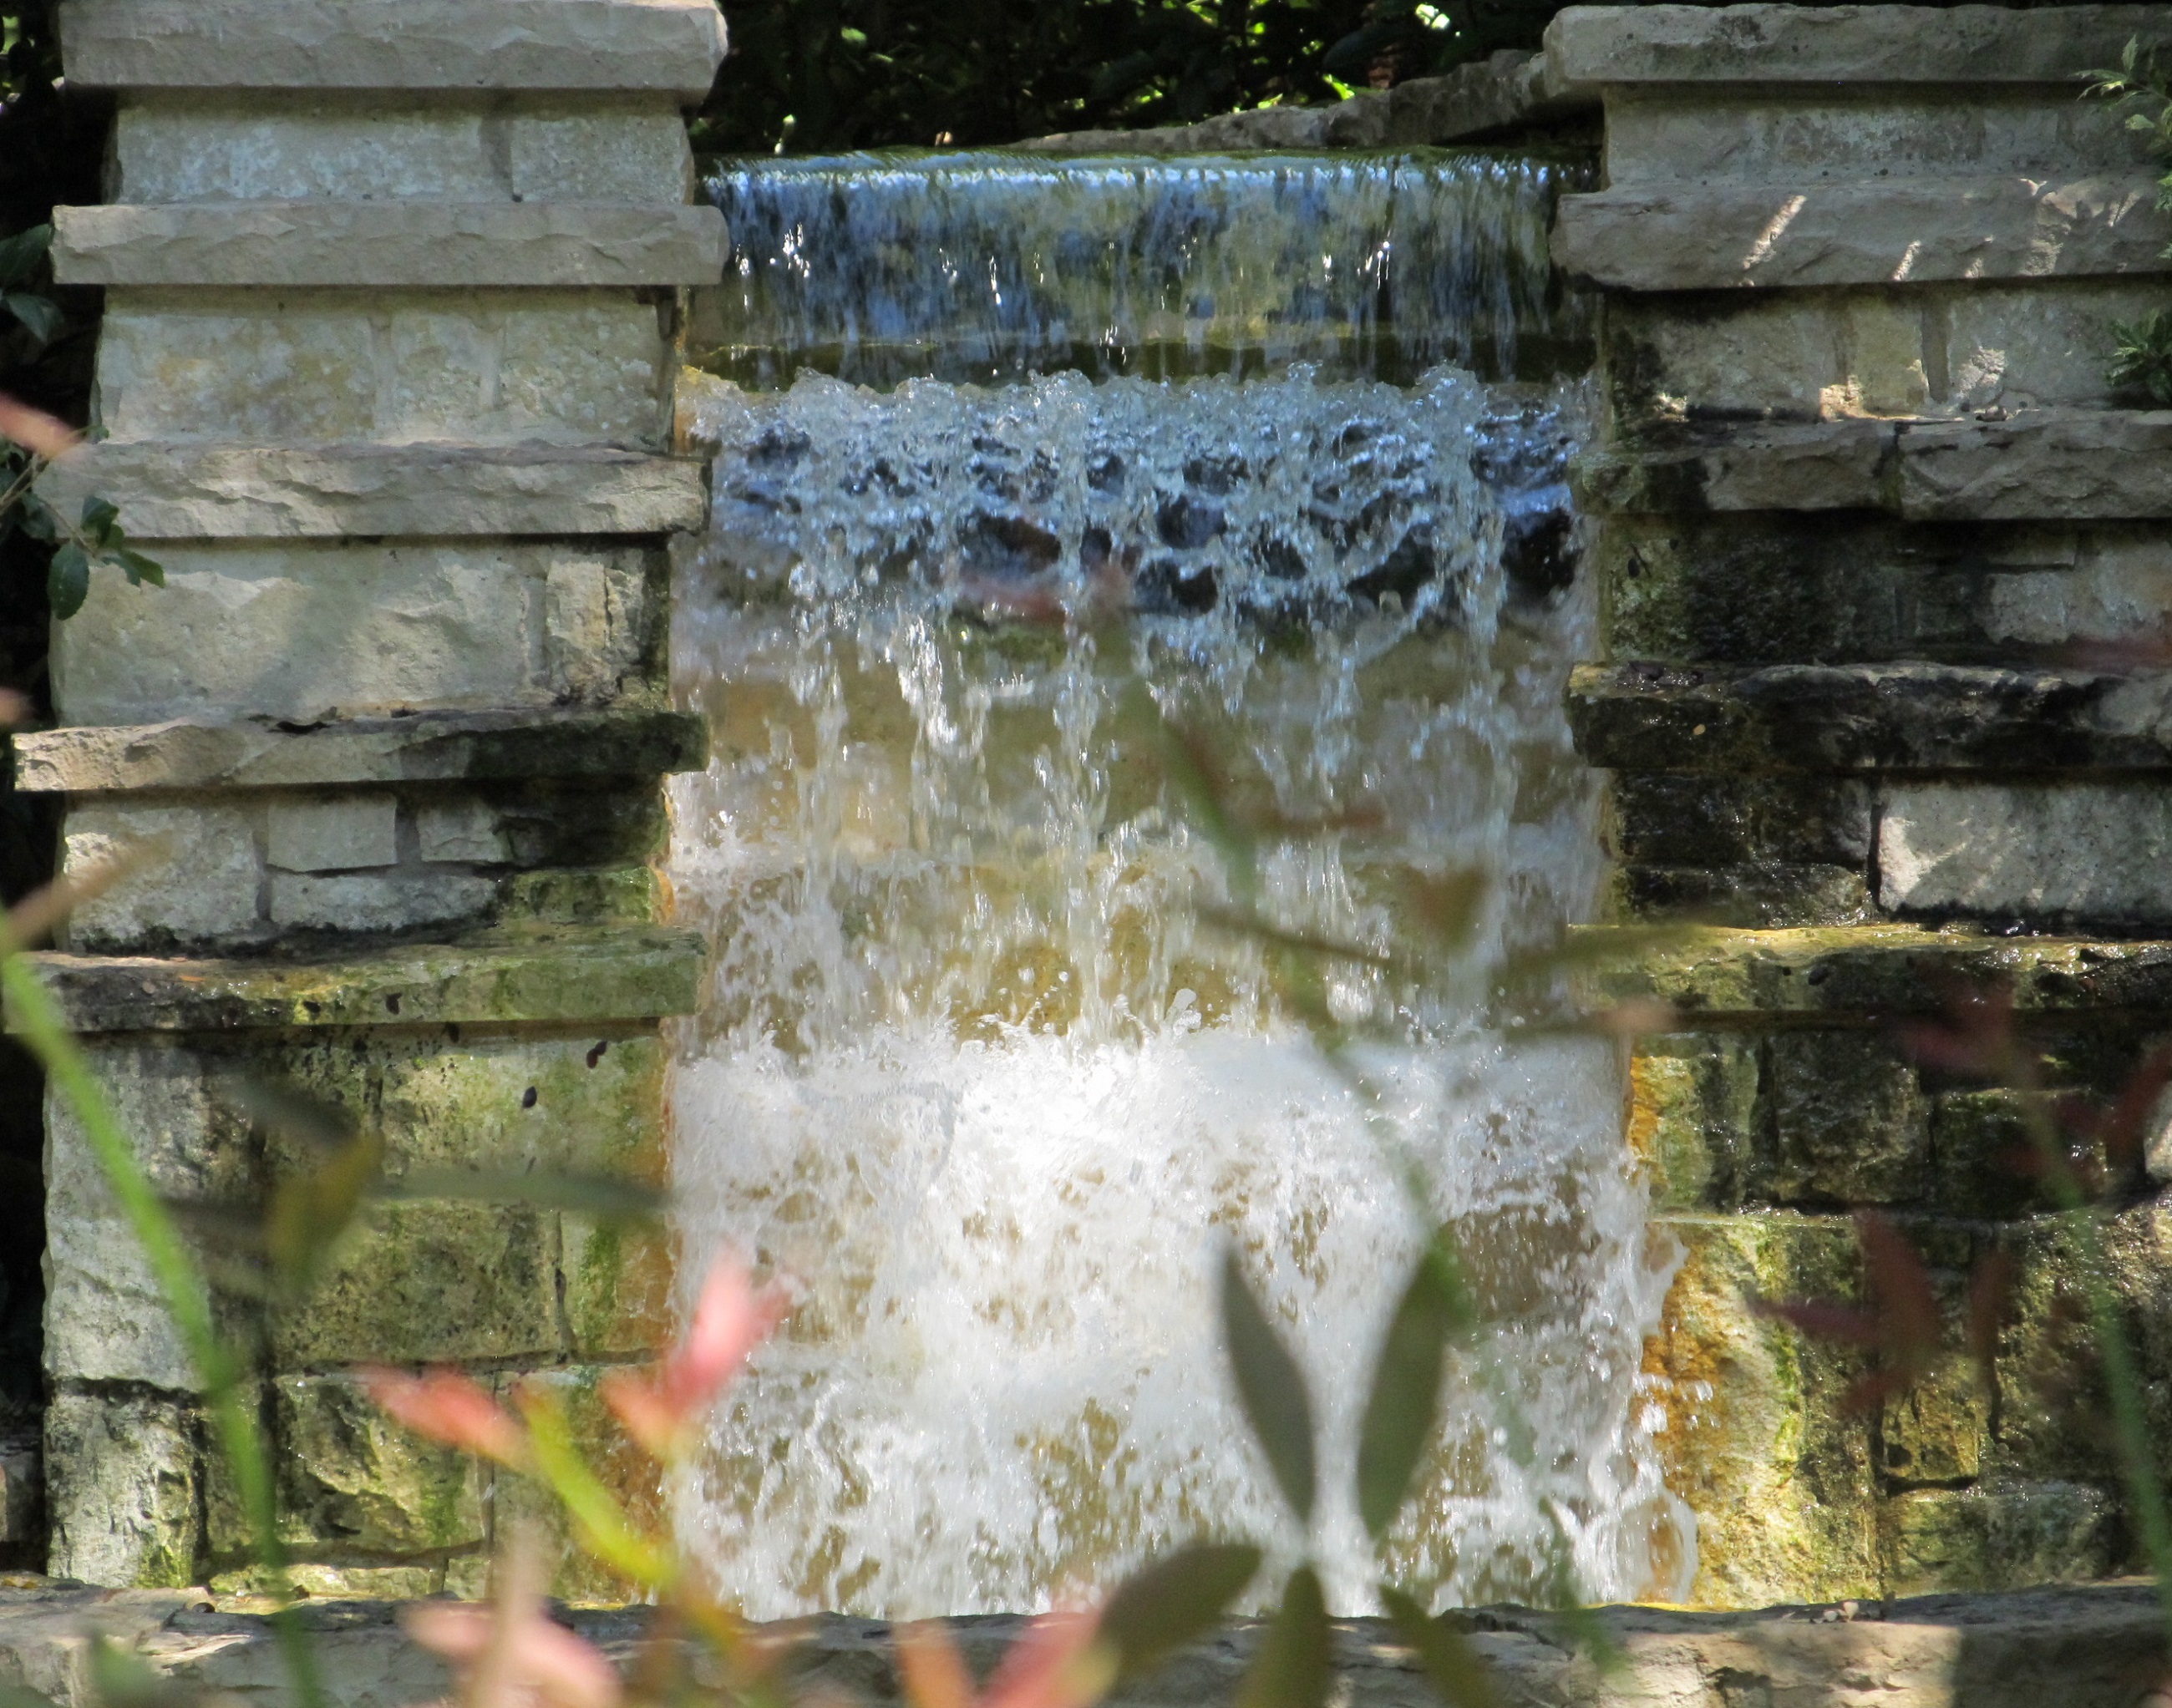
water, nature, rock, waterfall, wall, stone, pond, green, flow, cascade, reflection, scenic, peaceful, autumn, park, garden, fountain, water feature